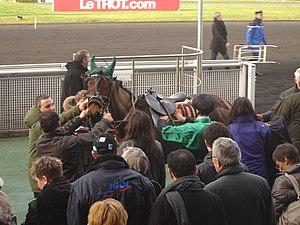
Valdice de Mars, vainqueur sur tapis vert du Prix des Centaures.
Le Meeting d’hiver de Vincennes 2013-2014 s'étale sur quatre mois. Les courses hippiques au trot attelé et au trot monté commencent le 30 octobre 2013 et se terminent le 1ᵉʳ mars 2014 sur l'hippodrome de Vincennes. Onze épreuves de niveau groupe I et quarante-huit de niveau groupe II jalonneront le meeting avec en point d’orgue le Grand Prix d'Amérique le dernier dimanche de janvier. On peut noter également la finale du Grand National du Trot, le 1ᵉʳ décembre 2013, le Critérium des 3 ans, le 8 décembre 2013, le Prix de Cornulier, le 19 janvier 2014, le Grand Prix de France, le 9 février 2014 et enfin le Grand Prix de Paris, le 23 février 2014 comme autres épreuves principales.